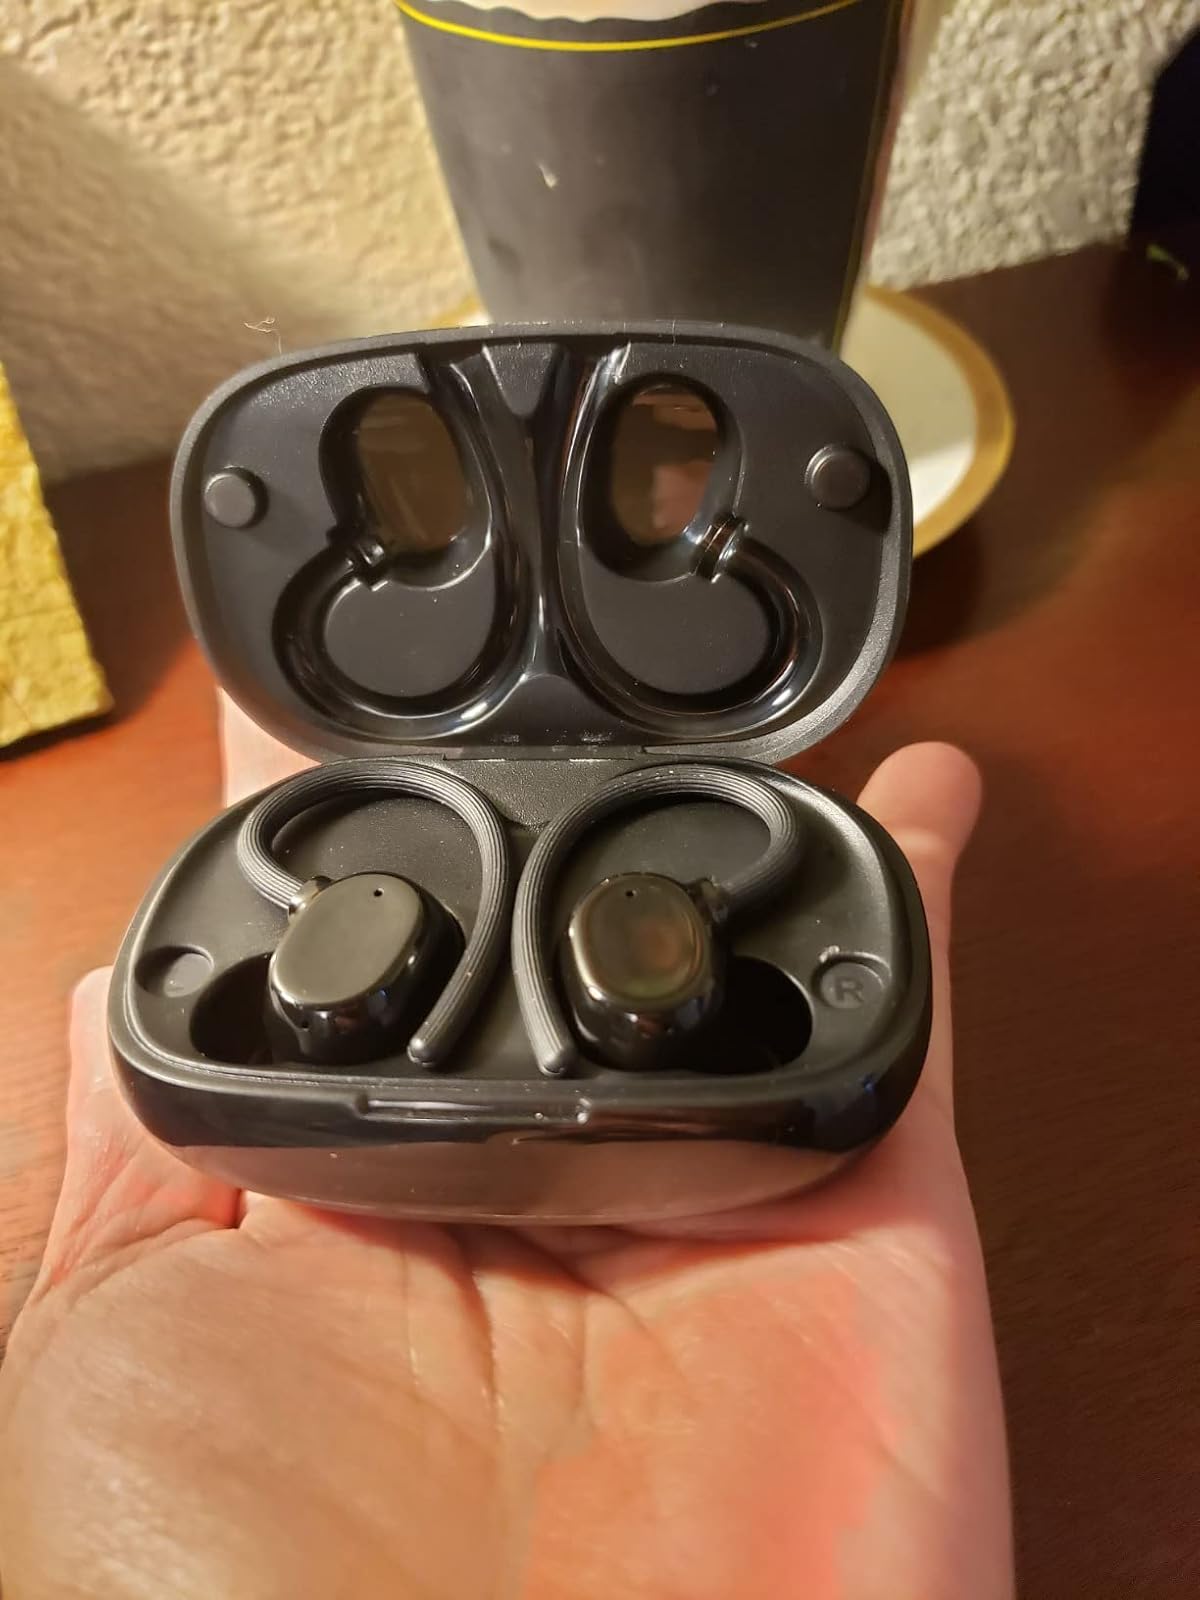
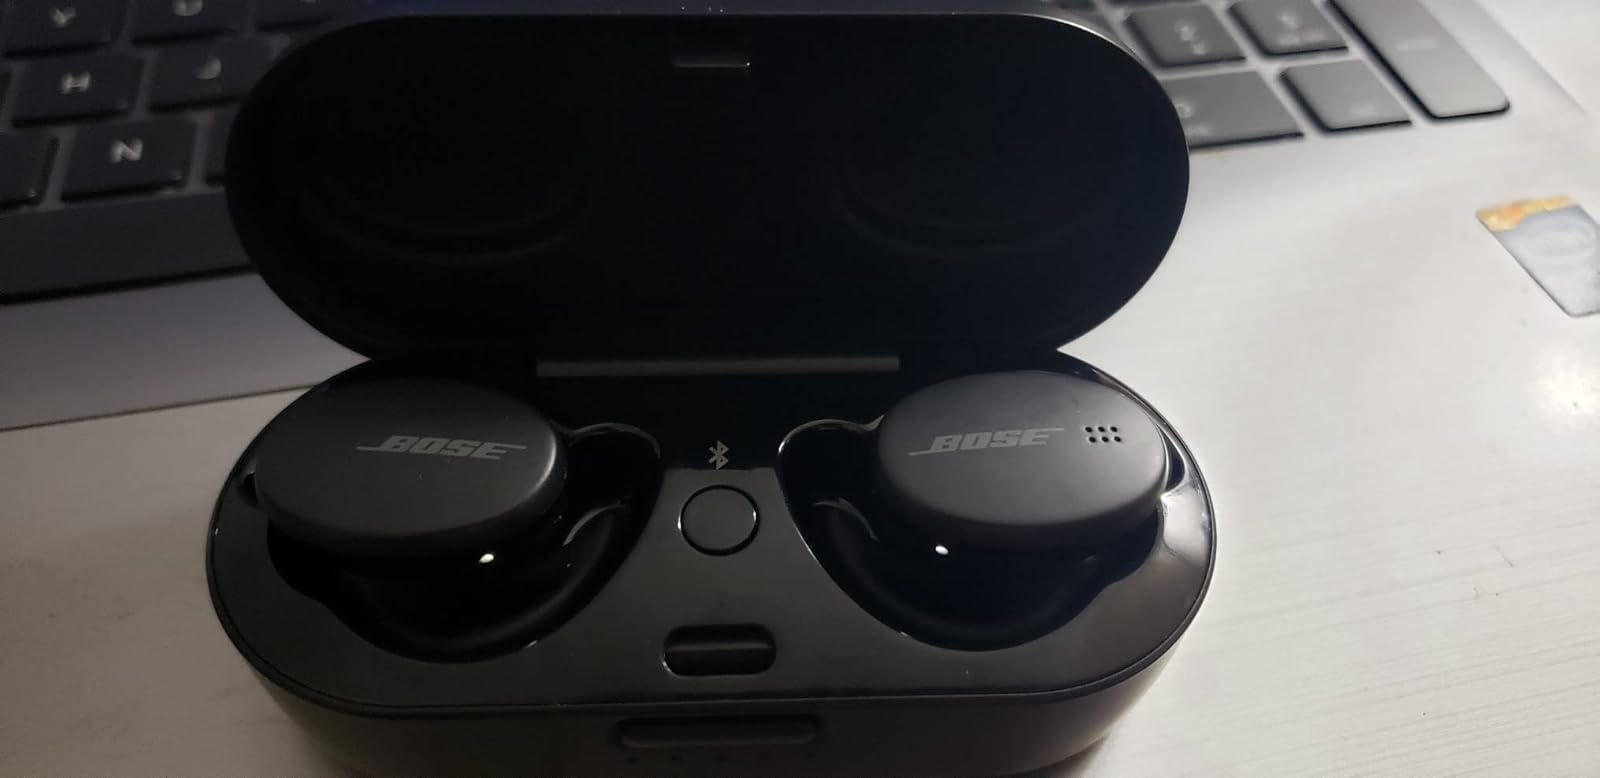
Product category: earbuds
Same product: no